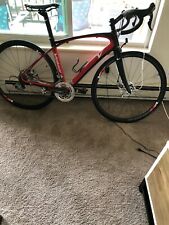
Vehicle type: Bikes